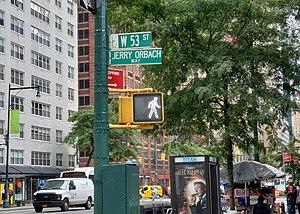
Jerry Orbach est un acteur et chanteur américain, né le 20 octobre 1935 à New York et mort le 28 décembre 2004 à New York. Trois de ses rôles les plus connus sont les personnages de Lennie Briscoe, l'inspecteur de New York, police judiciaire, de Harry McGraw, le détective privé dans Arabesque et du père de Jennifer Grey dans Dirty Dancing.